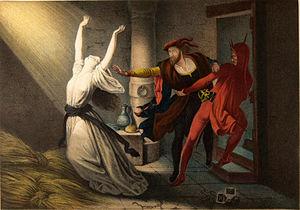
Joseph Fay, né le 6 août 1812 ou le 10 août 1813 à Cologne et mort le 27 juillet 1875 à Düsseldorf, est un peintre allemand.